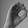
ASL letter: O